Maple Ridge, Tulsa

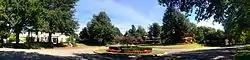
Panorama from the Madison Avenue roundabout

Maple Ridge is a historic district in Tulsa, Oklahoma. It is bounded by the Inner Dispersal Loop (Hwy 51) on the north, Hazel Boulevard on the south, Peoria Avenue on the east and the Midland Valley Railroad right of way on the west. The northern portion of the district, between 15th Street and 21st Street, has been zoned with Historic Preservation Overlay Zoning by the City of Tulsa and is called North Maple Ridge.